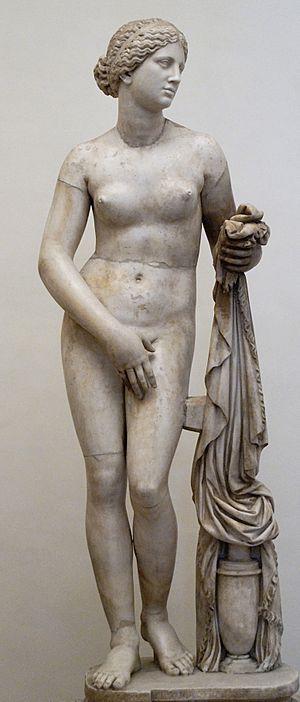
Aphrodite de Cnide. Marbre, copie romaine d'après un original grec de Praxitèle du IVe siècle av. J.-C. Marbre, éléments originaux
L’Aphrodite de Cnide est un type statuaire attribué au sculpteur grec Praxitèle représentant la déesse Aphrodite debout, nue, portant la main droite devant son sexe et tenant de la main gauche un vêtement. La statue figurait dans le temple de la déesse à Cnide ; elle est la seconde représentation connue de la nudité féminine complète dans la grande statuaire grecque.
L'évolution historique du nu artistique se déroule en parallèle à l'histoire de l'art en général, sauf des petites particularités dérivées des diverses acceptations de la nudité dans diverses sociétés et cultures tout au long du temps.
La page sculptures de Vénus montre, par ordre chronologique des œuvres réalisées en différents matériaux, tels que marbre ou bronze, de la déesse Vénus - l'équivalent romain de la déesse grecque Aphrodite - et qui suivaient la tradition plus ancienne des statuettes féminines, caractéristiques du Paléolithique supérieur eurasiatique, c'est-à-dire des Vénus paléolithiques, comme la Vénus de Brassempouy, ou la Vénus de Willendorf.
L’histoire de la civilisation en Occident est l’étude des faits qui ont constitué l’identité de l'homme occidental. Elle s'inscrit dans une approche culturelle, celle de l'histoire des mentalités, selon l'analyse de la troisième génération de l'école des Annales, parfois appelée Nouvelle Histoire.